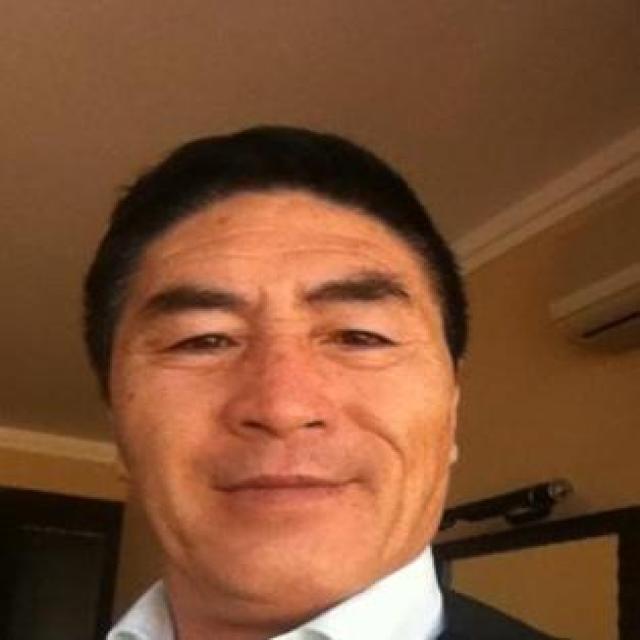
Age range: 45-64